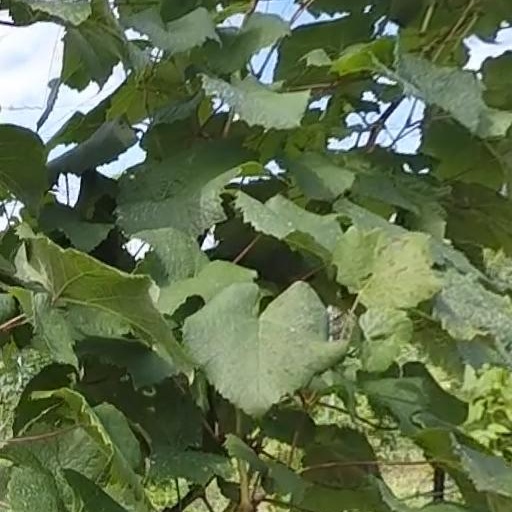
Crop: grape